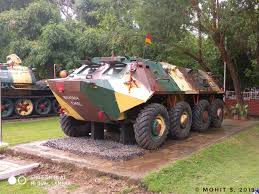
Label: BTR-60